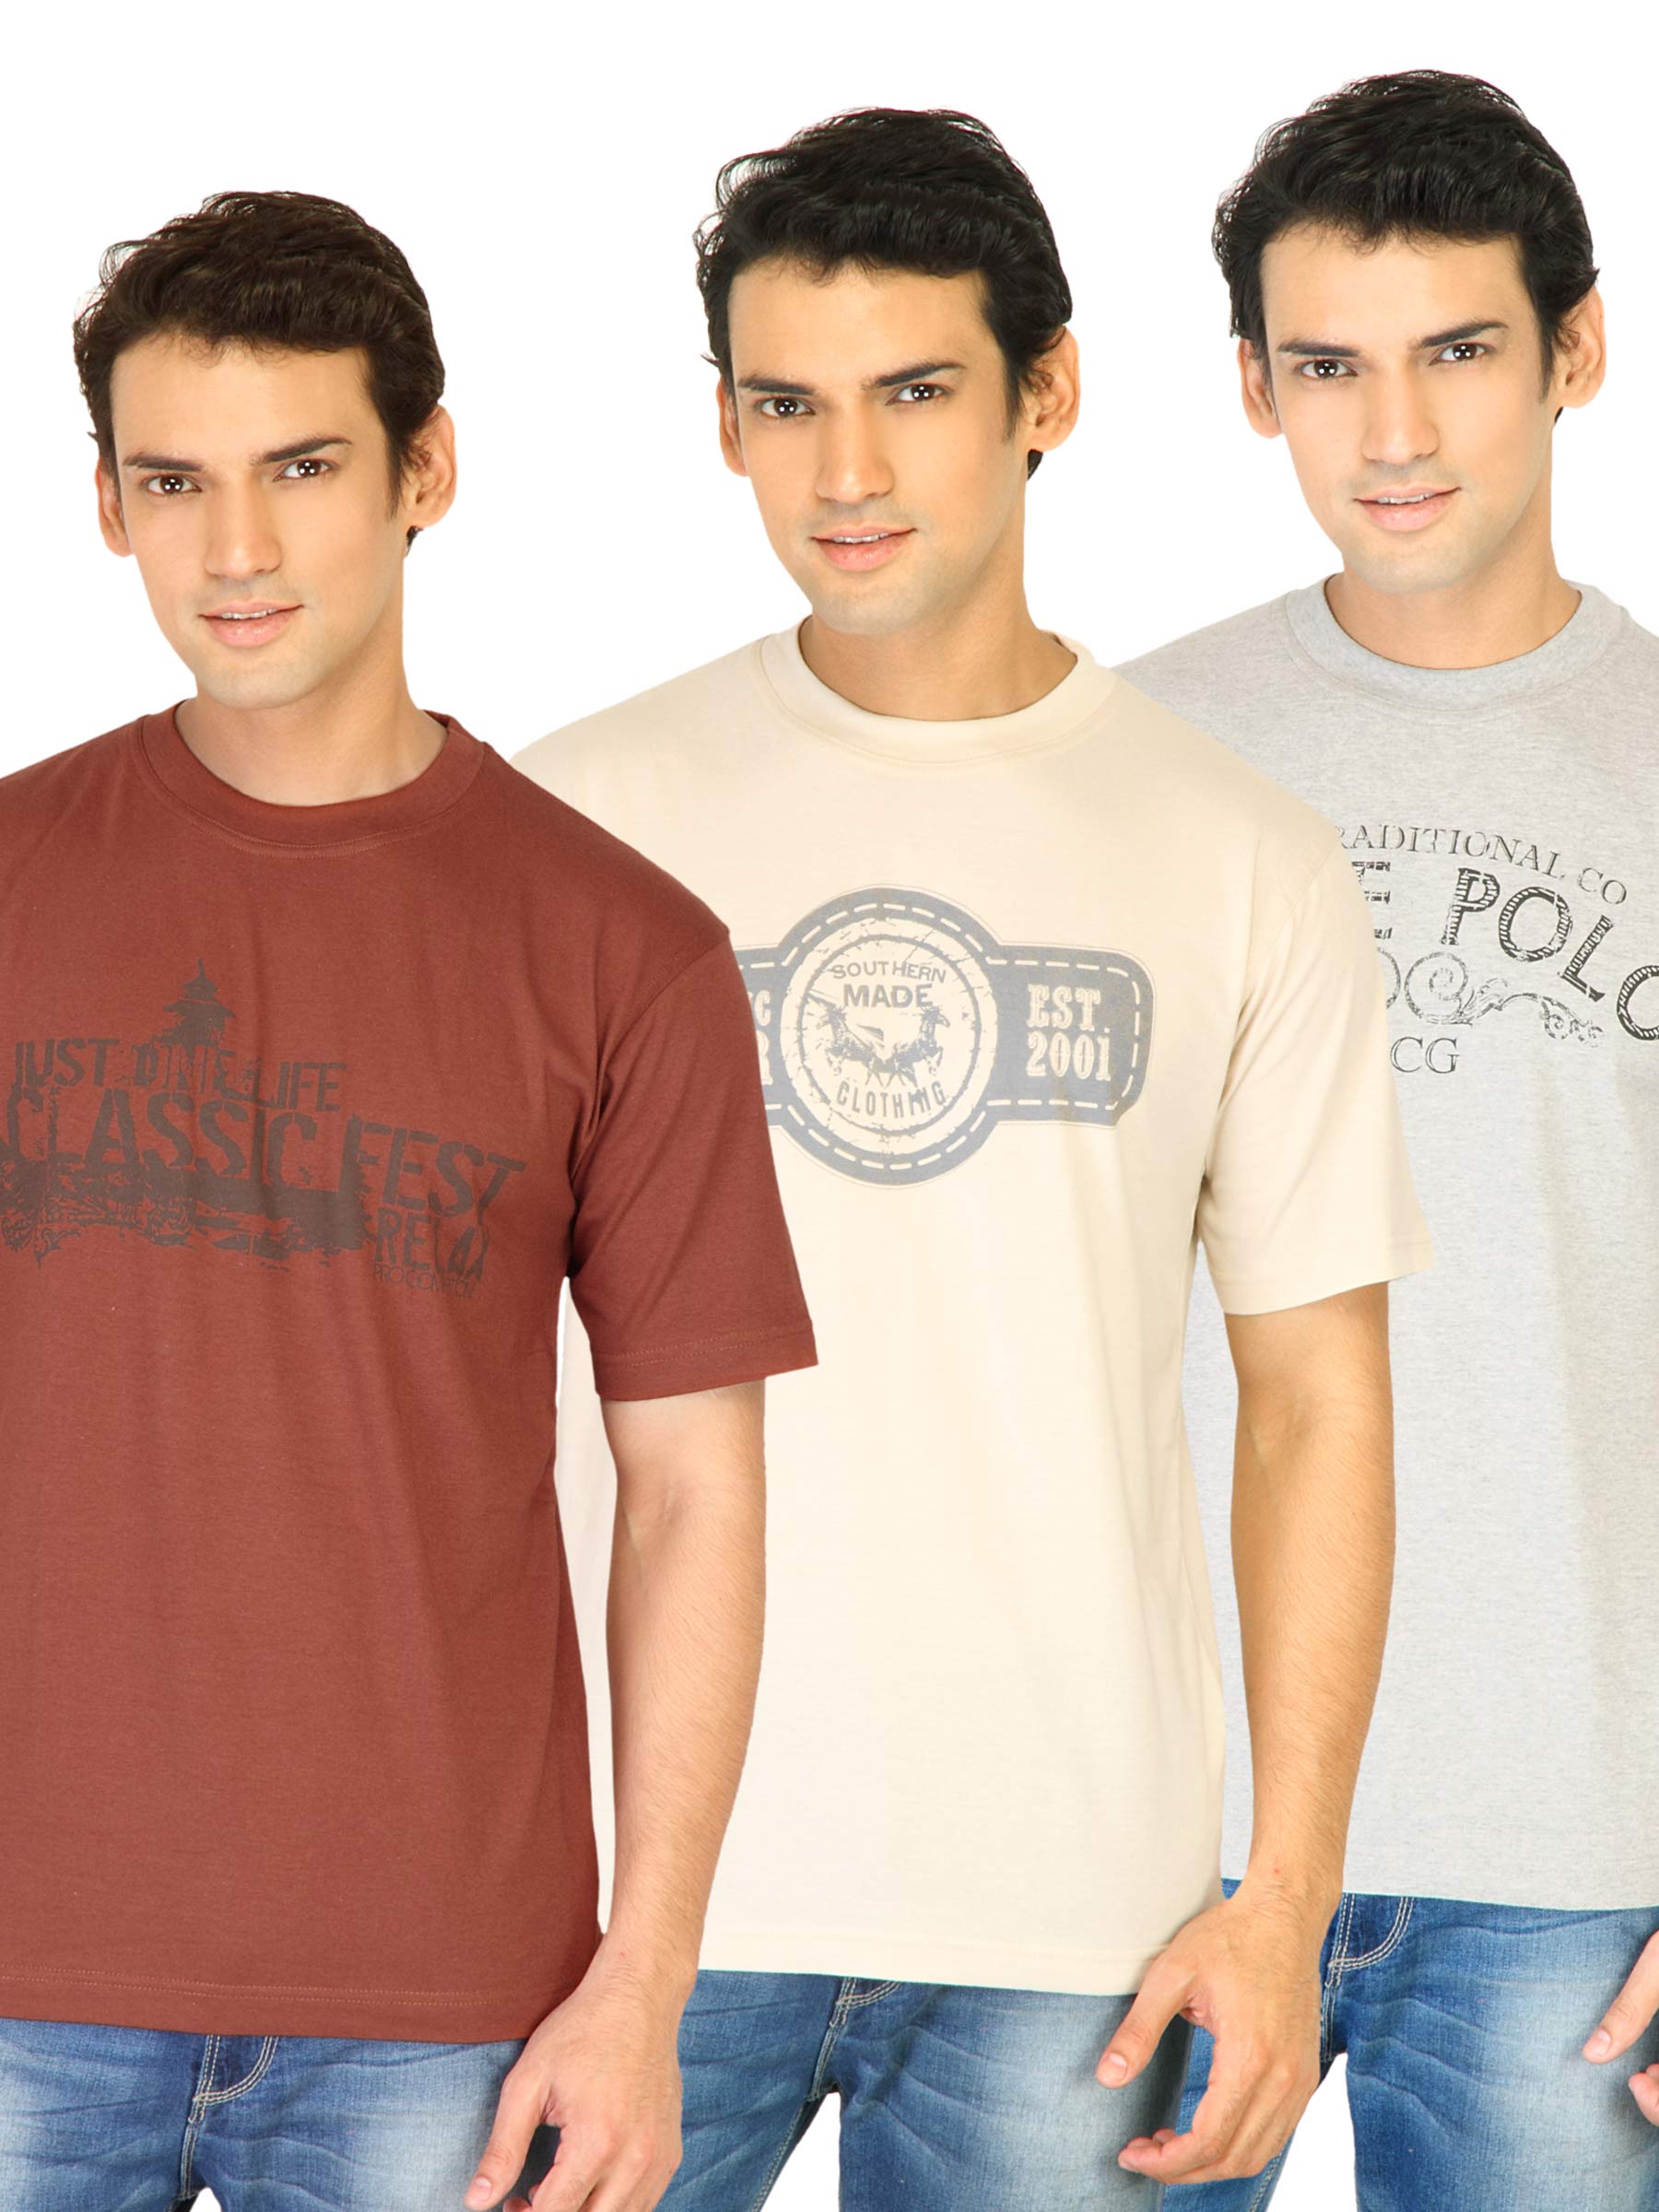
Classic Polo Men Printed pack of 3 Tshirts
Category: Apparel / Topwear / Tshirts
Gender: Men
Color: Grey
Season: Fall 2011
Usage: Casual